Niederwald railway station

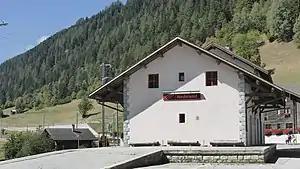
The station building in 2018

Niederwald railway station, is a railway station in the locality of Niederwald, within the municipality of Goms, in the Swiss canton of Valais. It is an intermediate stop on the metre gauge Furka Oberalp line of the Matterhorn Gotthard Bahn and is served by local trains only.